Cold War (1979–1985)

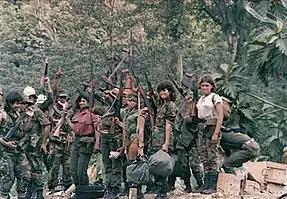

The year 1979 witnessed the overthrow of the ruling Somoza family in Nicaragua and their subsequent replacement by the left-wing Sandinista movement, led by Daniel Ortega. The incoming Reagan Administration was committed to the removal of the Nicaraguan government and armed anti-communist revolutionary forces, commonly referred to as the "Contras." In late 1983, the United States Congress limited the Reagan Administration to only $24 million in aid for the Contras. The attempts by members the Reagan Administration to illegally circumvent these restrictions resulted in the Iran-Contra Scandal.